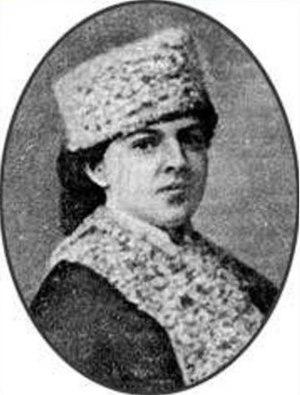
Elizaveta Fedorovna Litvinova est une mathématicienne et pédagogue russe. Elle est l'auteure de plus de 70 articles sur l'enseignement des mathématiques.